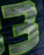
Number: 3